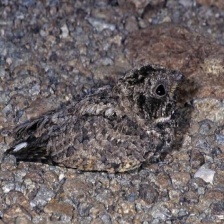
Species: COMMON POORWILL
Scientific name: PHALAENOPTILUS NUTTALLII